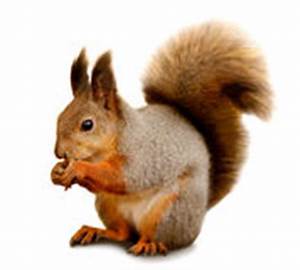
Label: scoiattolo